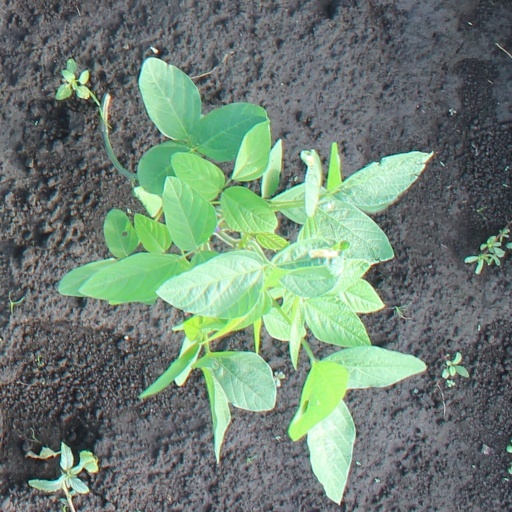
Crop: soybean